Greenfield, Massachusetts

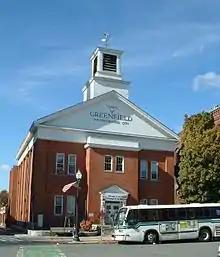
Greenfield City Hall

According to the United States Census Bureau, the town has a total area of , of which is land and , or 2.08%, is water. Greenfield is located at the center of the county and is bordered by Colrain, Leyden, and Bernardston to the north; Gill to the east; Montague to the southeast; Deerfield to the south; and Shelburne to the west. Greenfield is located north of Springfield and west-northwest of Boston.